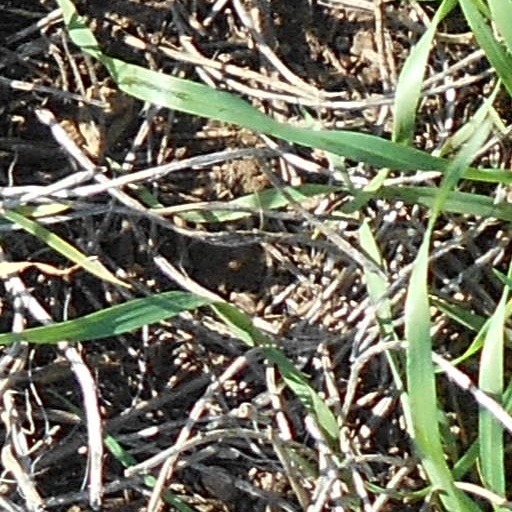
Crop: wheat